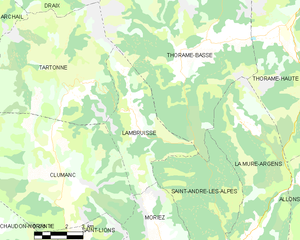
Carte des communes françaises: Lambruisse
Lambruisse est une commune française située dans le département des Alpes-de-Haute-Provence en région Provence-Alpes-Côte d'Azur.